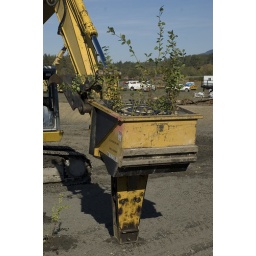
The Upper Skagit Tribe uses a rotary stinger to plant trees in the Hansen Creek floodplain